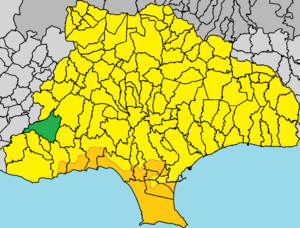
Anógyra est un village de Chypre de plus de 301 habitants.